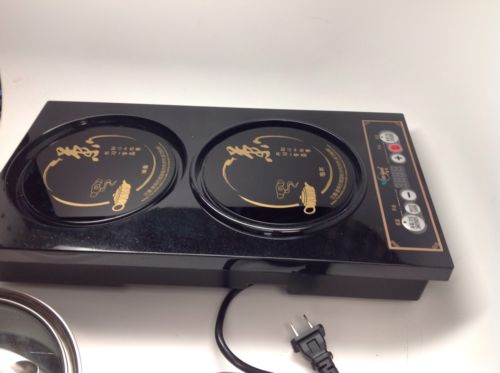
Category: kettle